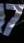
Number: 7